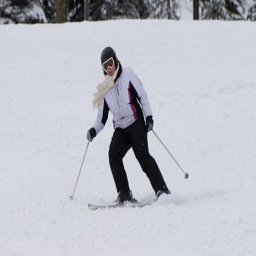
There is a female skier skiing down of a hill
A person with a white coat and scarf skiing down a hill.
PERSON FULLY DRESSED FOR SNOW SKIING  GOES DOWN THE SLOPES
a person riding skis on a snowy surface
A women who is skiing down a hill of snow.